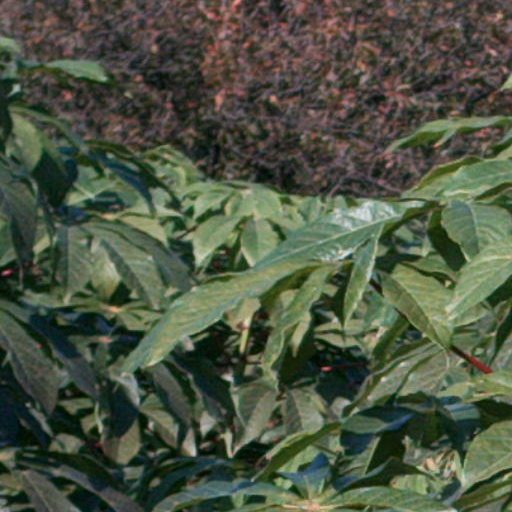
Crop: cassava